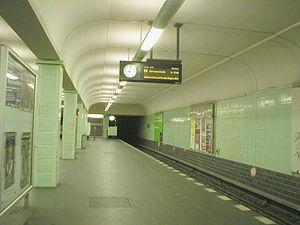
La liste des stations du métro de Berlin est une liste alphabétique complète des 173 stations du métro de Berlin. Des 96 quartiers de Berlin, 35 disposent d'au moins une station de métro. La plupart des stations se situent à Mitte, Kreuzberg et Charlottenbourg. L'importance du réseau métropolitain berlinois est indissociable des 166 stations de S-Bahn qui réseautent toute la ville pour un total de 339 stations.